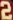
Number: 2